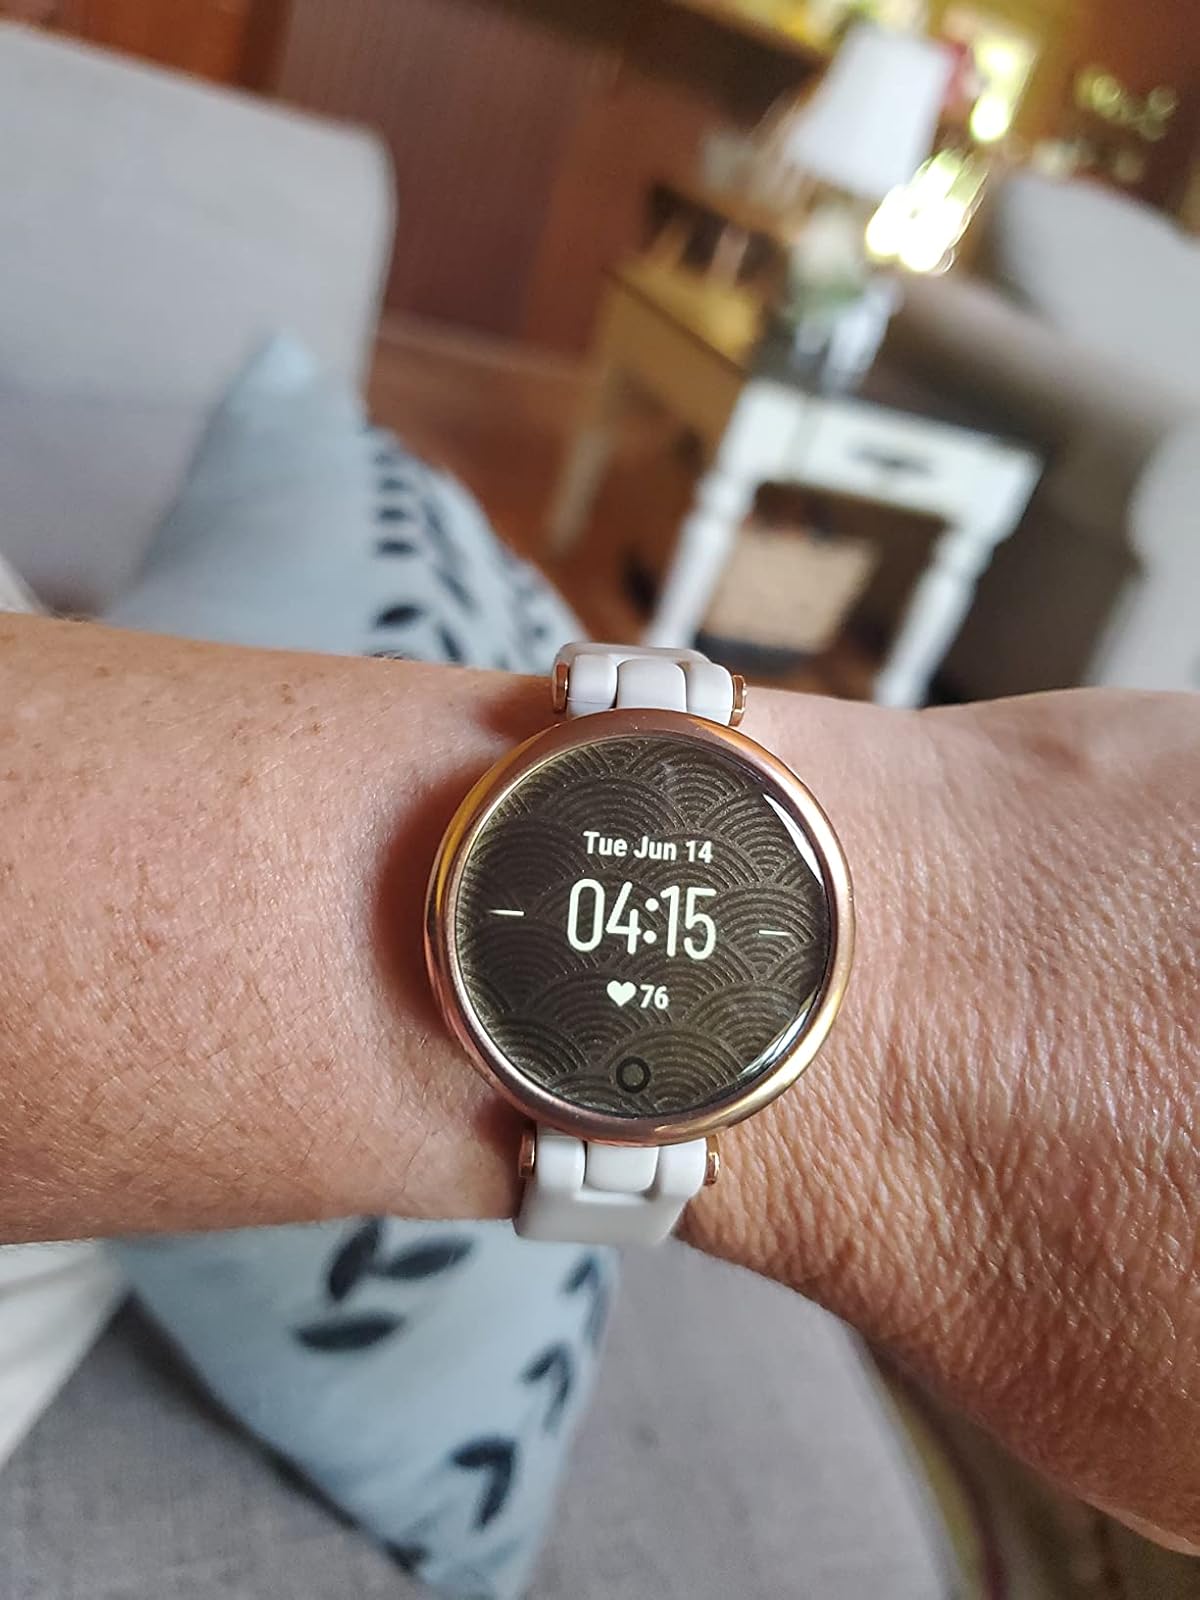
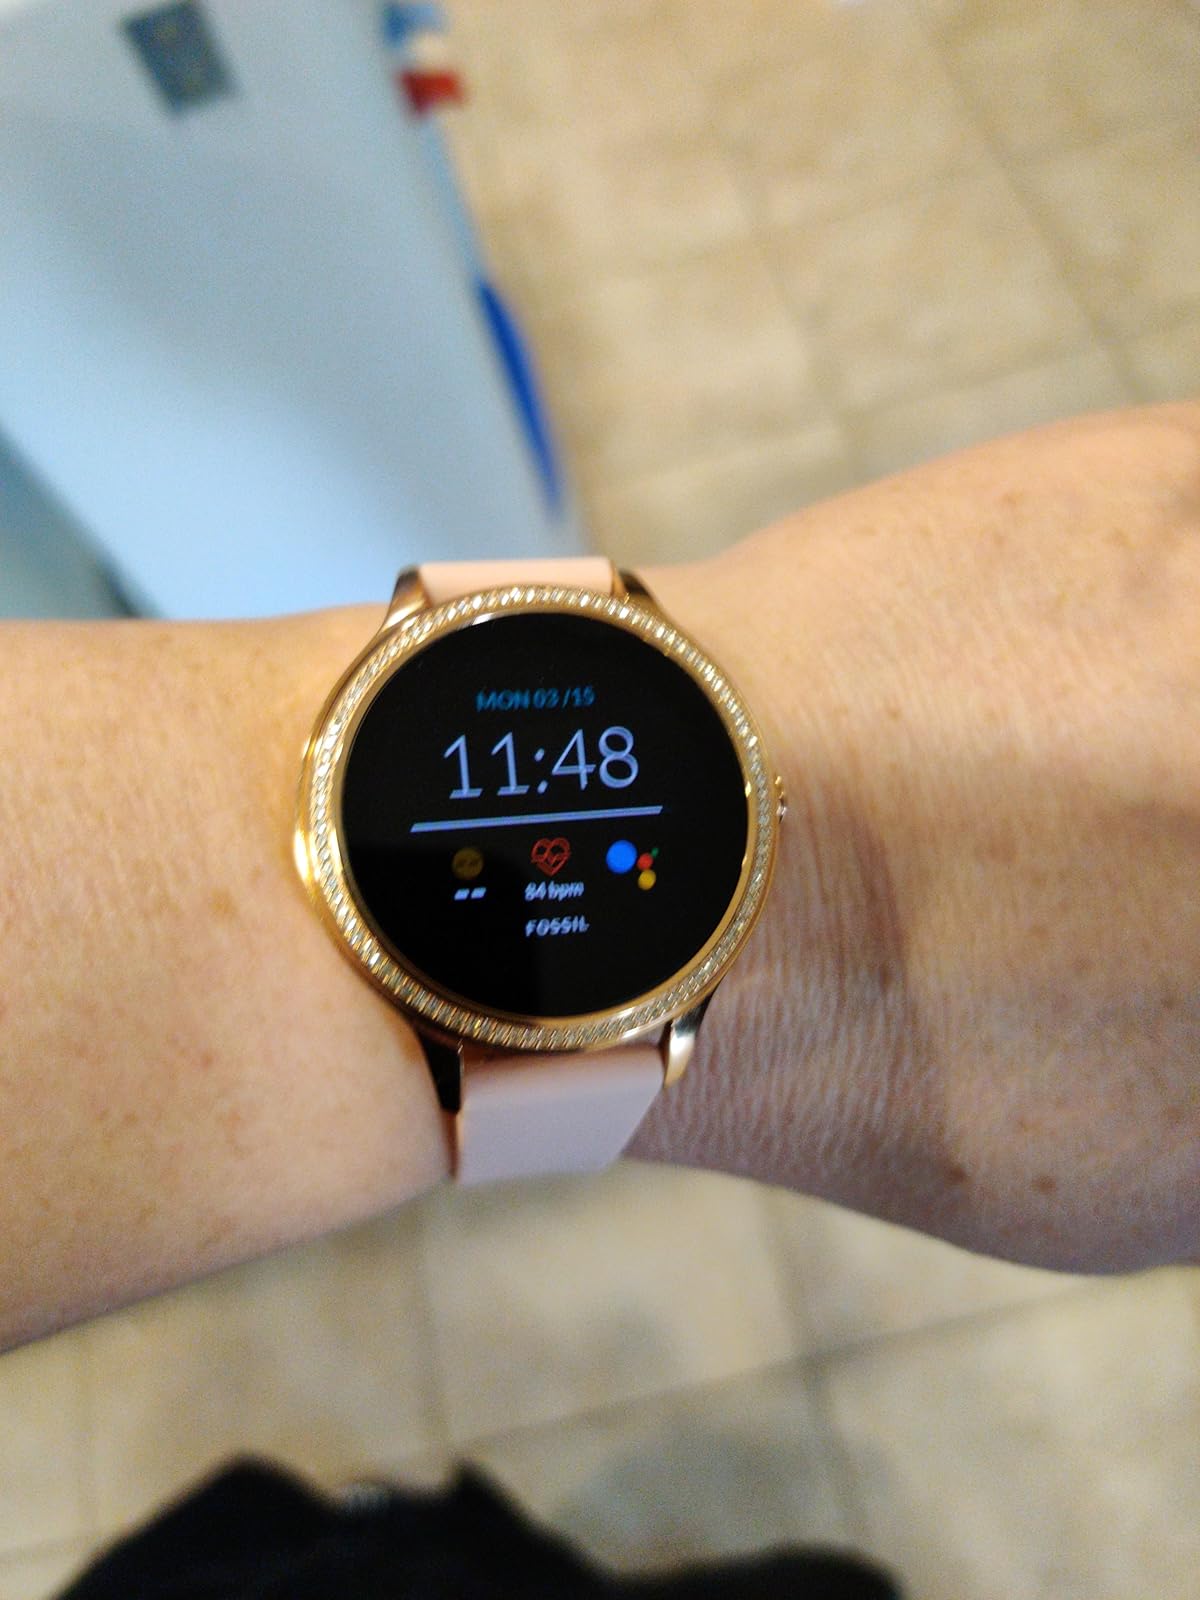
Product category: smartwatch
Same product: no